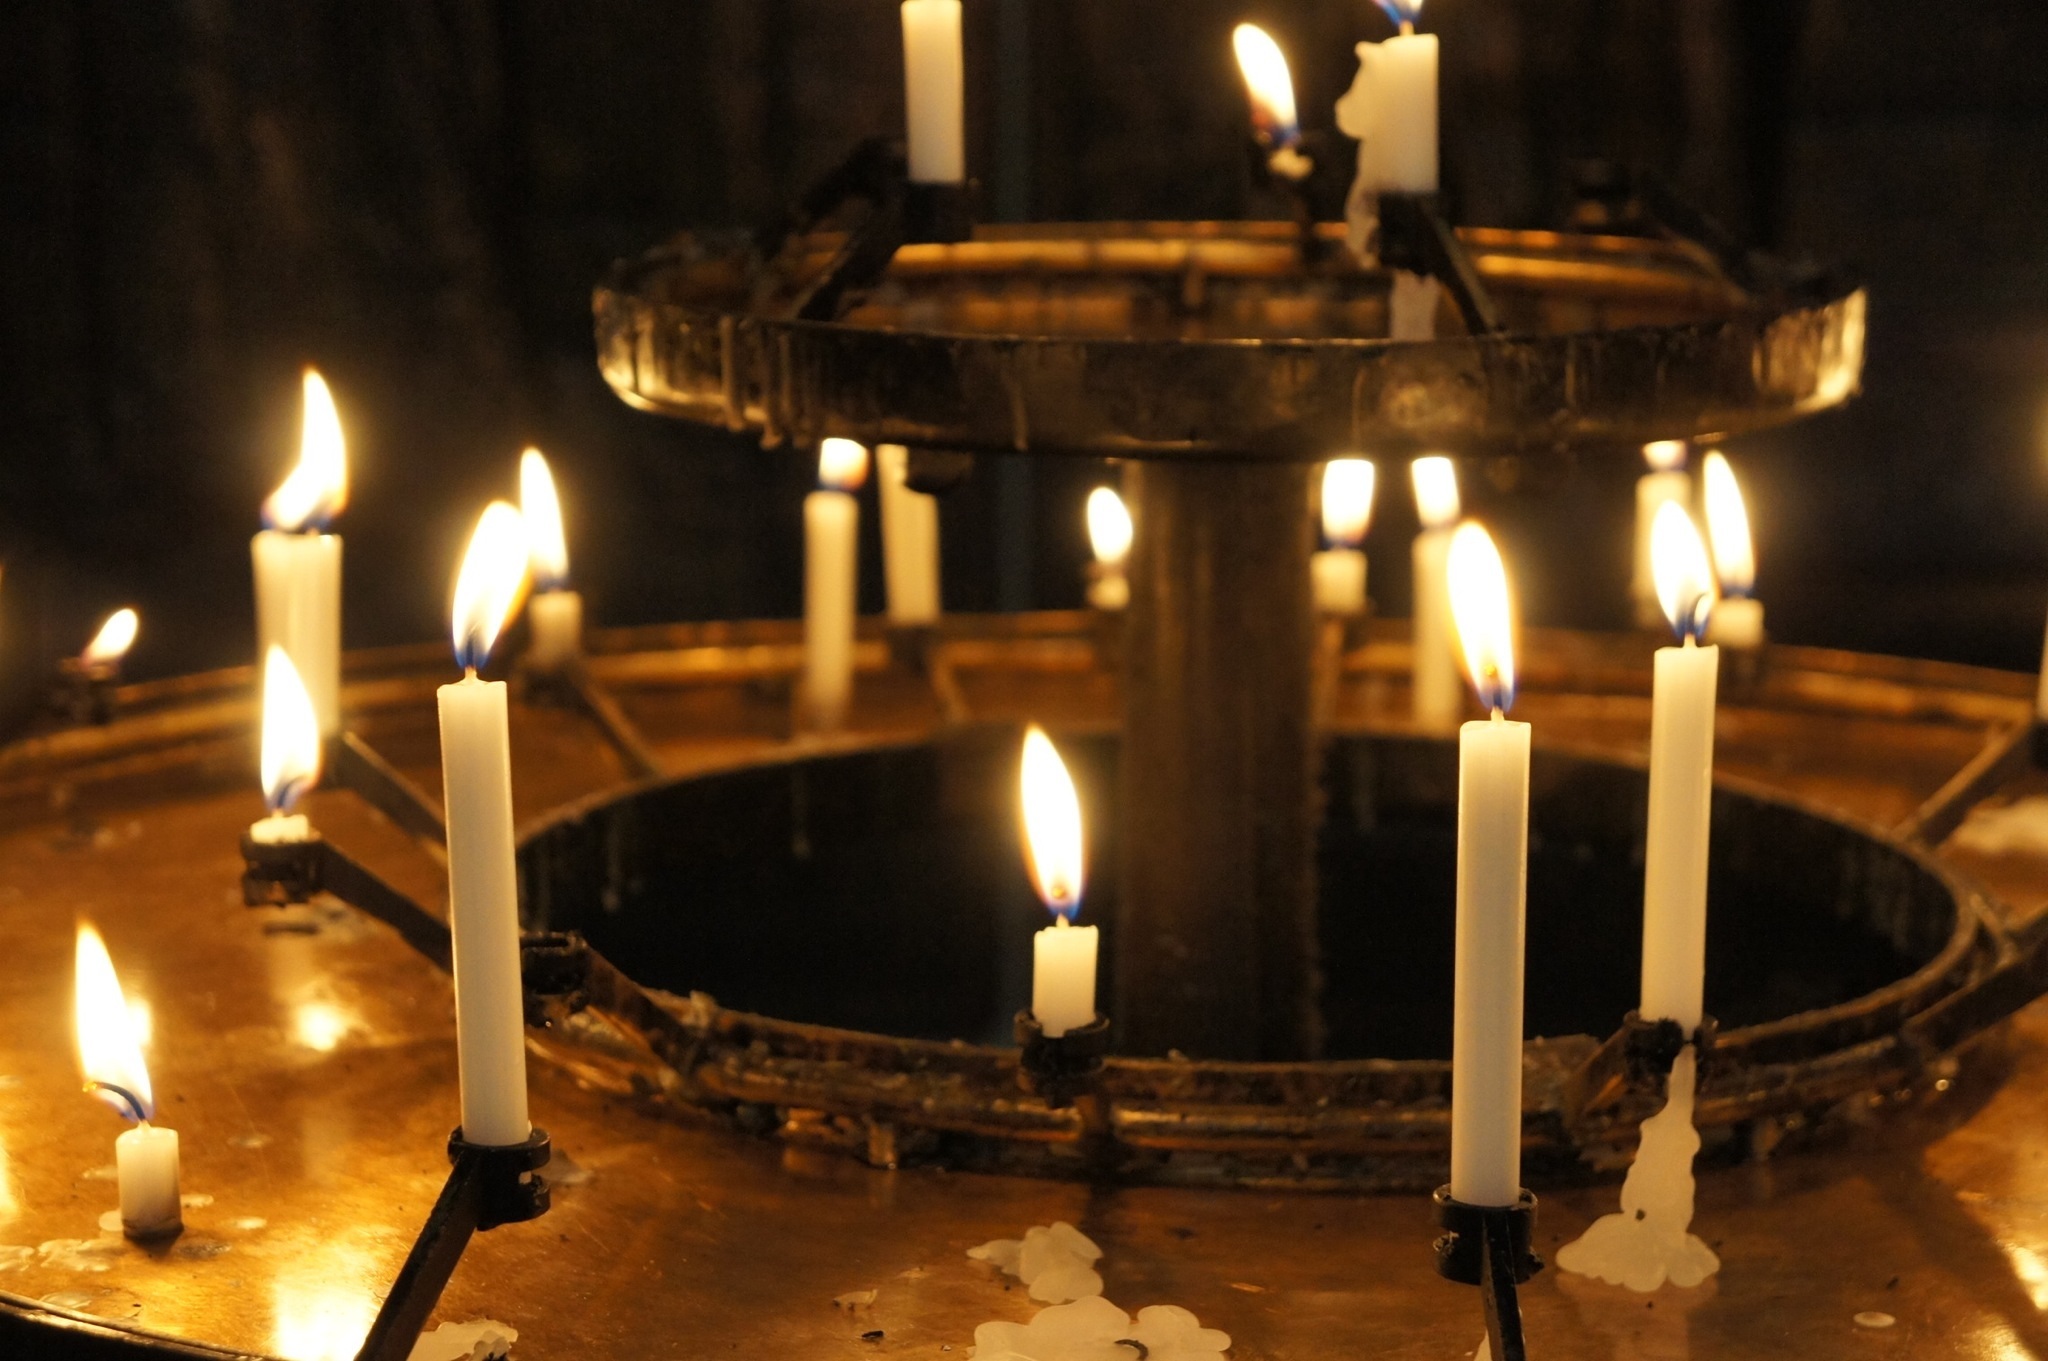
light, evening, flame, religion, darkness, church, candle, lighting, heat, advent, lights, candles, contemplative, bright, hot, commemorate, prayer, candlelight, sacrificial lights, memorial lights